Andrias Ghukasyan

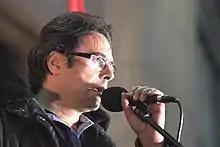
Armenian political analyst Andrias Ghukasyan

Ghukasyan was one of seven candidates in the 2013 presidential election.